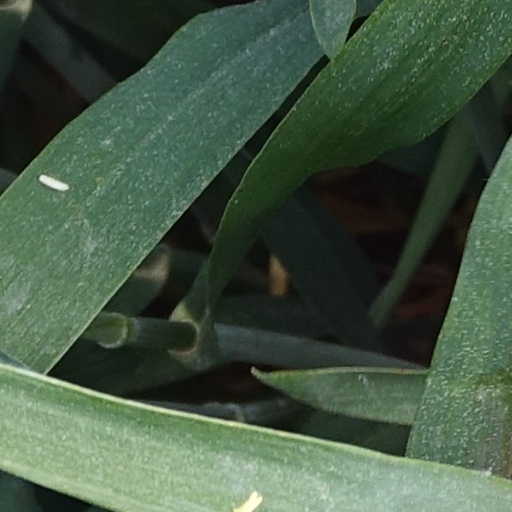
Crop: wheat